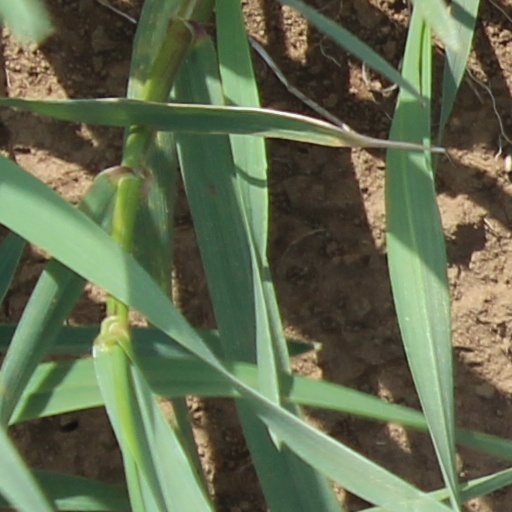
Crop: wheat